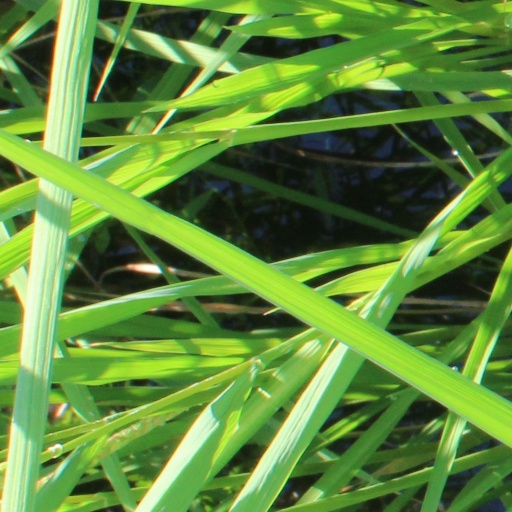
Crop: rice